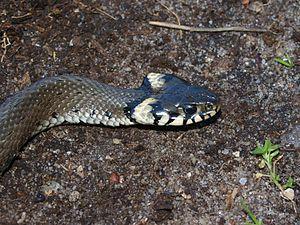
La Couleuvre à collier, à différencier désormais de la Couleuvre helvétique, est une espèce de serpents de la famille des Natricidae, qui vit au-delà du Rhin et en Europe du Nord. Elle peut arborer des couleurs allant du gris au noir, en passant par le brun et le verdâtre, mais elle est généralement reconnaissable au motif clair qu'elle porte sur la nuque et qui lui a valu son nom vernaculaire. Sa taille varie de 65 cm à plus de 1,40 m, les femelles étant plus grandes que les mâles.